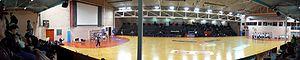
Gymnase Auguste Delaune à Ivry. Salle omnisports utilisée lors du match Union Sportive d'Ivry Handball / Toulouse Handball comptant pour la 18e journée du championnat de D1, le 15 mars 2014.
Le gymnase Auguste-Delaune se situe à Ivry-sur-Seine. C'est la salle de l'Union sportive d'Ivry Handball depuis sa construction en 1953. C'est l'un des premiers gymnases construits en France, car le handball se jouait exclusivement en extérieur. Sa capacité est de 1 500 places.